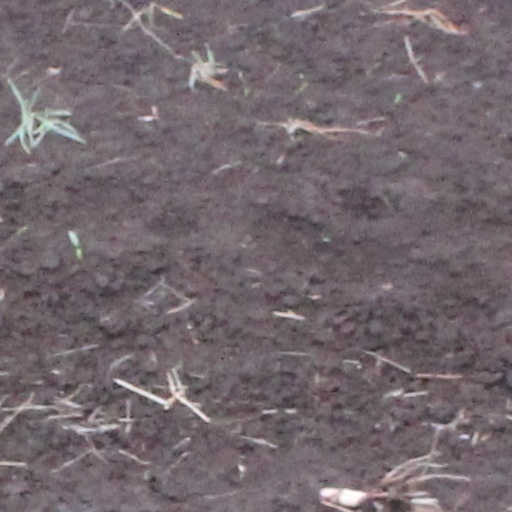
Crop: wheat